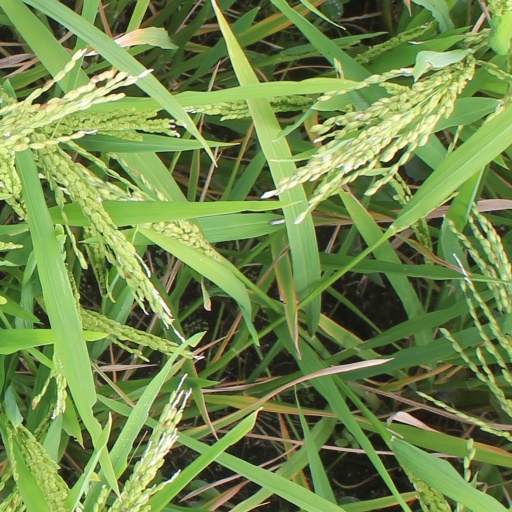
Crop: rice